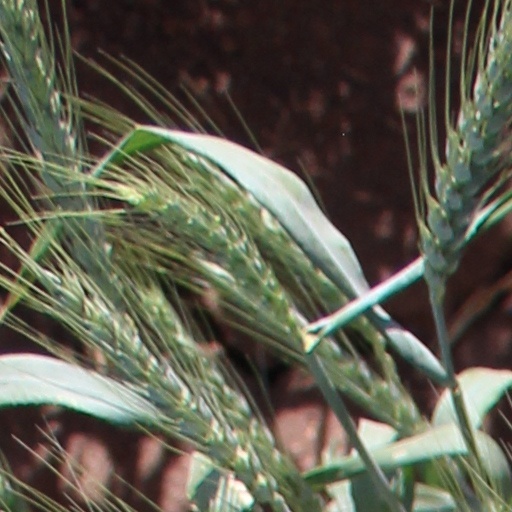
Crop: wheat